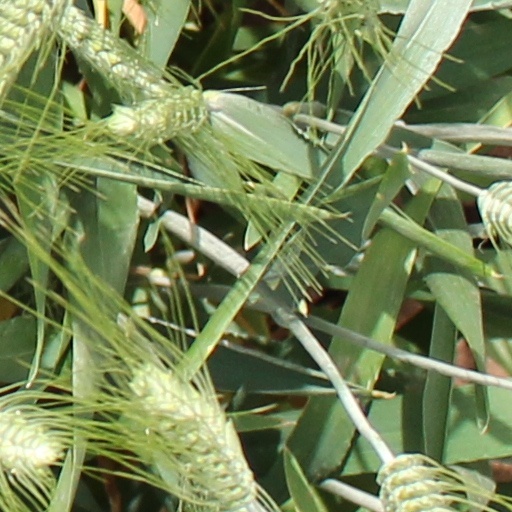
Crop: wheat